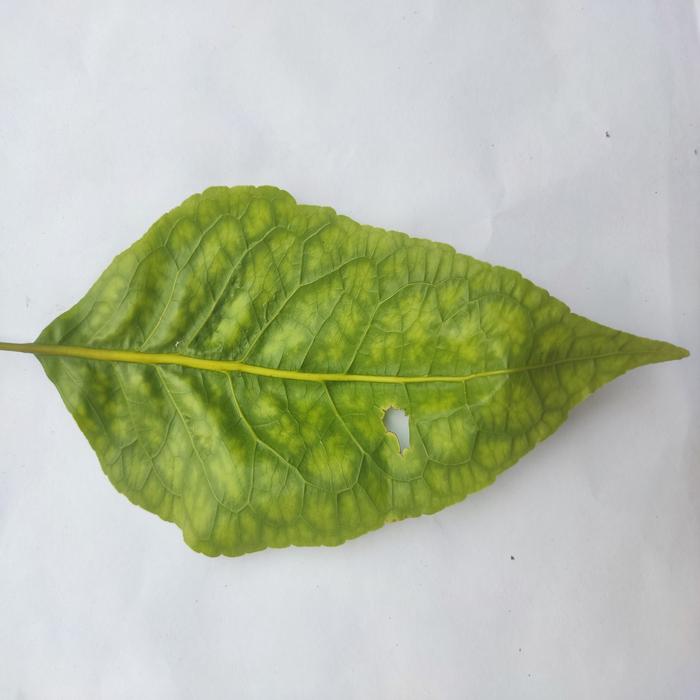
Crop: Aegle Marmelos
Leaf condition: Leaf_Spot